Jacob Josefson

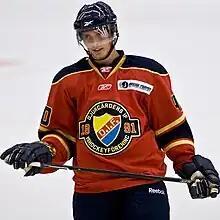
Josefson in 2009.

Josefson started to play junior hockey in 2005 for Djurgården's under-18 team. During the 2006–07 season, he helped Djurgården's under-16 team to win the Swedish championship. The 2007–08 season began with the national junior hockey tournament TV-pucken. Josefson's team Stockholm/Vit reached the final which ended with a 2–1 defeat to Småland. He made his Elitserien debut on 28 February 2008, against Timrå IK. This proved to be the only appearance Josefson would make in the Elitserien during the 2007–08 season. Josefson played for the J20-team during most of the season scoring 14 goals and 31 points. His team reached the playoffs, but were defeated by Brynäs IF in the semi-finals. After the loss, he joined the under-18 team during the playoffs where he helped the team defeat Färjestads BK to capture the Swedish championship.